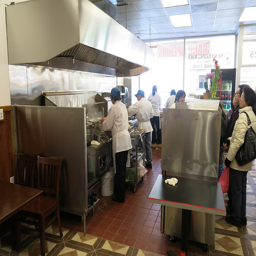
A group of cooks and people at a restaurant.
Cooks are preparing food in a restaurant kitchen.
Chef's cooking in the kitchen while people wait to order food
This is a restaurant where there are cooks cooking and customers ordering.
A kitchen with an oven and stove in a restaurant.